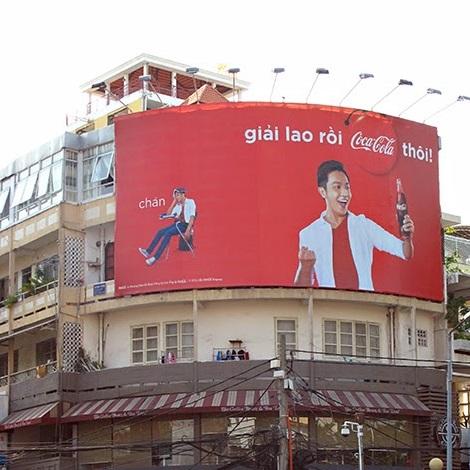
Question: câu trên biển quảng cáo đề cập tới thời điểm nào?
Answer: câu trên biển quảng cáo đề cập tới giờ giải lao